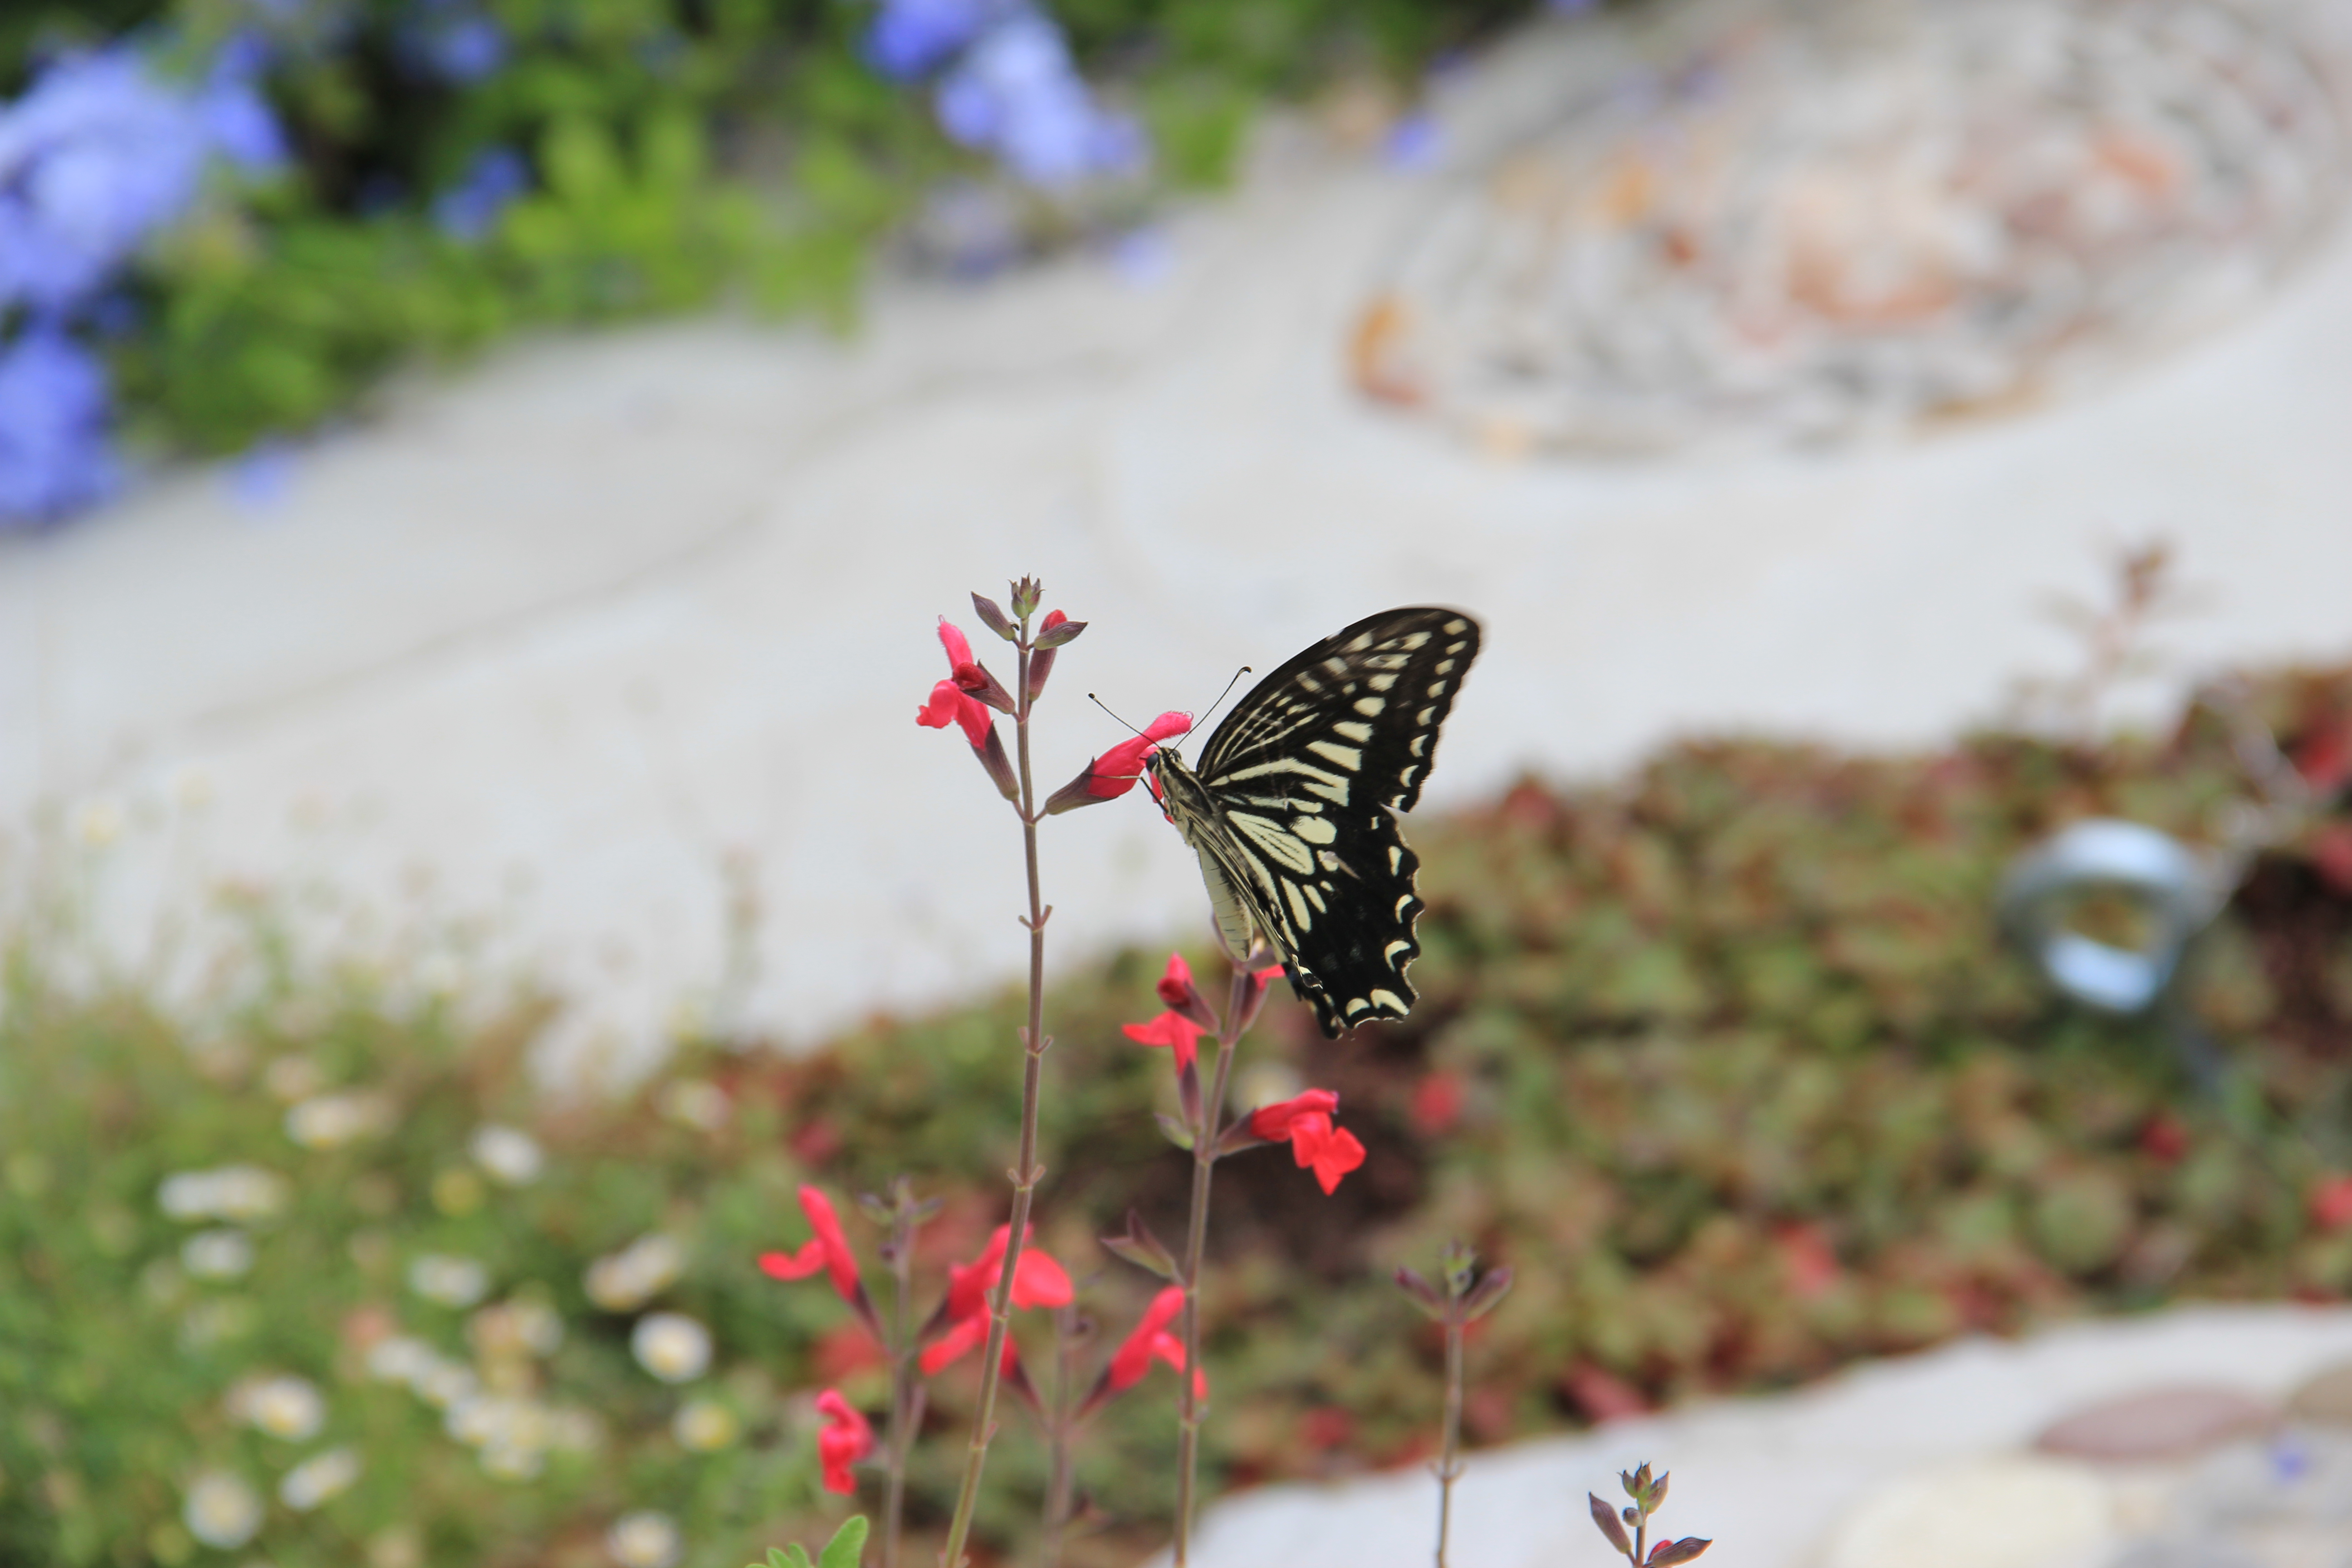
butterfly, flower, plant, pollinator, arthropod, insect, botany, moths and butterflies, papilio, wing, petal, invertebrate, flowering plant, swallowtail butterfly, art, spring, papilio machaon, pollen, herbaceous plant, shrub, garden, landscape, macro photography, wildflower, moth, wildlife, grass, brush footed butterfly, lycaenid, plant stem, pieridae